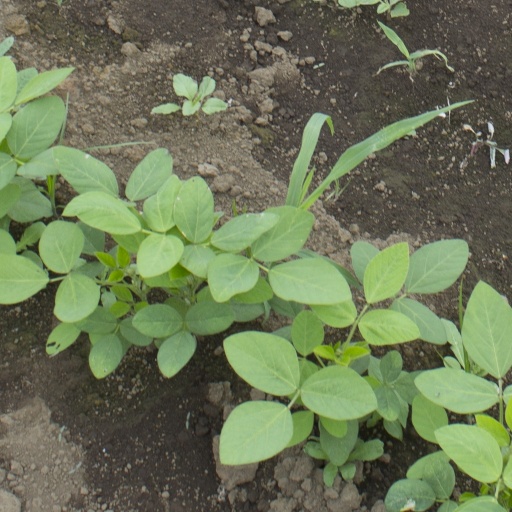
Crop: soybean